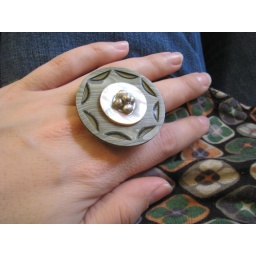
Olive button ring with mulitple silver clay balls in centre. (99.9%FS)